Park Se-young

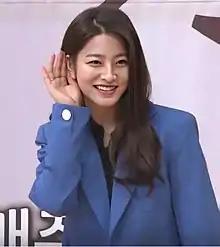
Se-young in 2017

Park Se-young (born July 30, 1988) is a South Korean actress. She rose to fame in 2012 with supporting roles in the television dramas "Faith" and "School 2013". Park has since played leading roles in "A Tale Of Two Sisters" (2013) and "Glorious Day" (2014), as well as the film "The Cat Funeral" (2015).